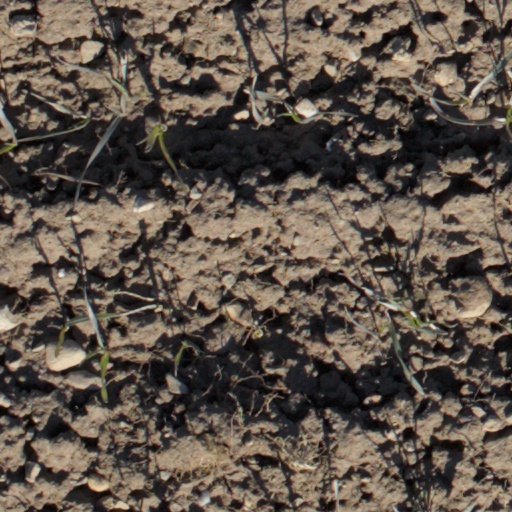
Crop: wheat